Beer (Martian crater)

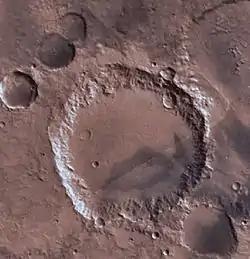
Map of Beer Crater

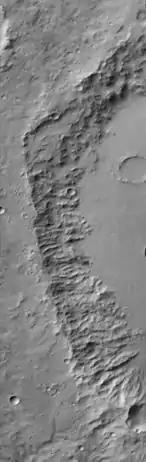
Beer Crater eroded west wall, as seen by CTX

Beer is a crater lying situated within the Margaritifer Sinus quadrangle (MC-19) region of the planet Mars, named in honor of the German astronomer, Wilhelm Beer. It is located at 14.4°S 351.8°E .